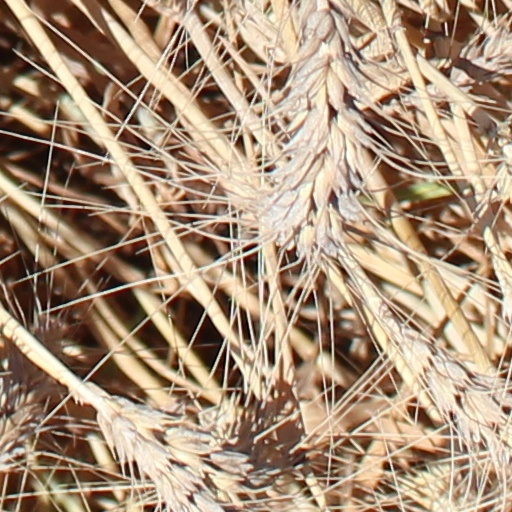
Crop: wheat